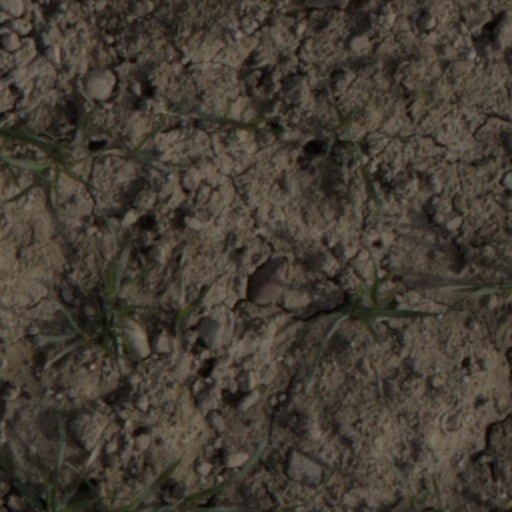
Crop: wheat